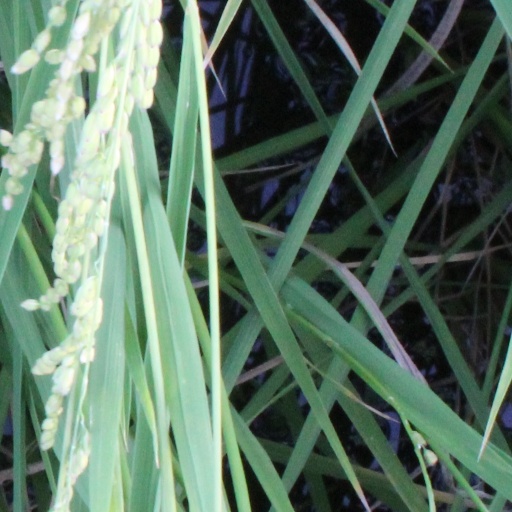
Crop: rice